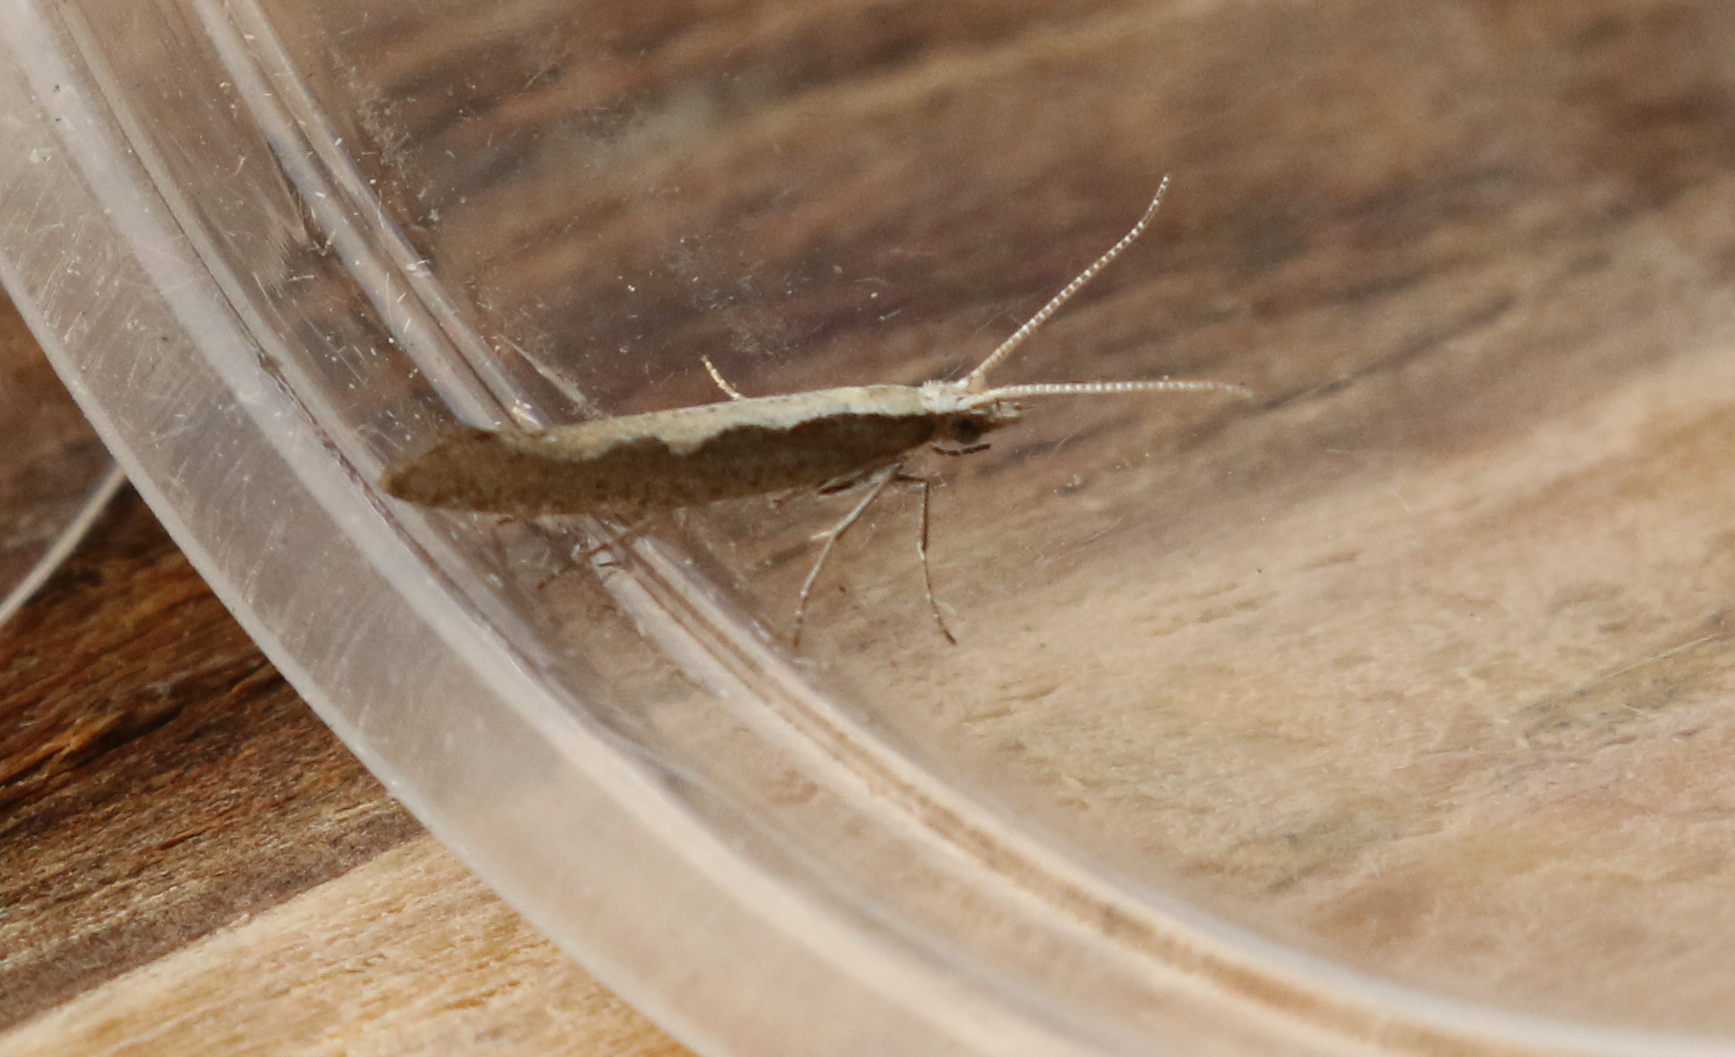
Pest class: diamondback_moth